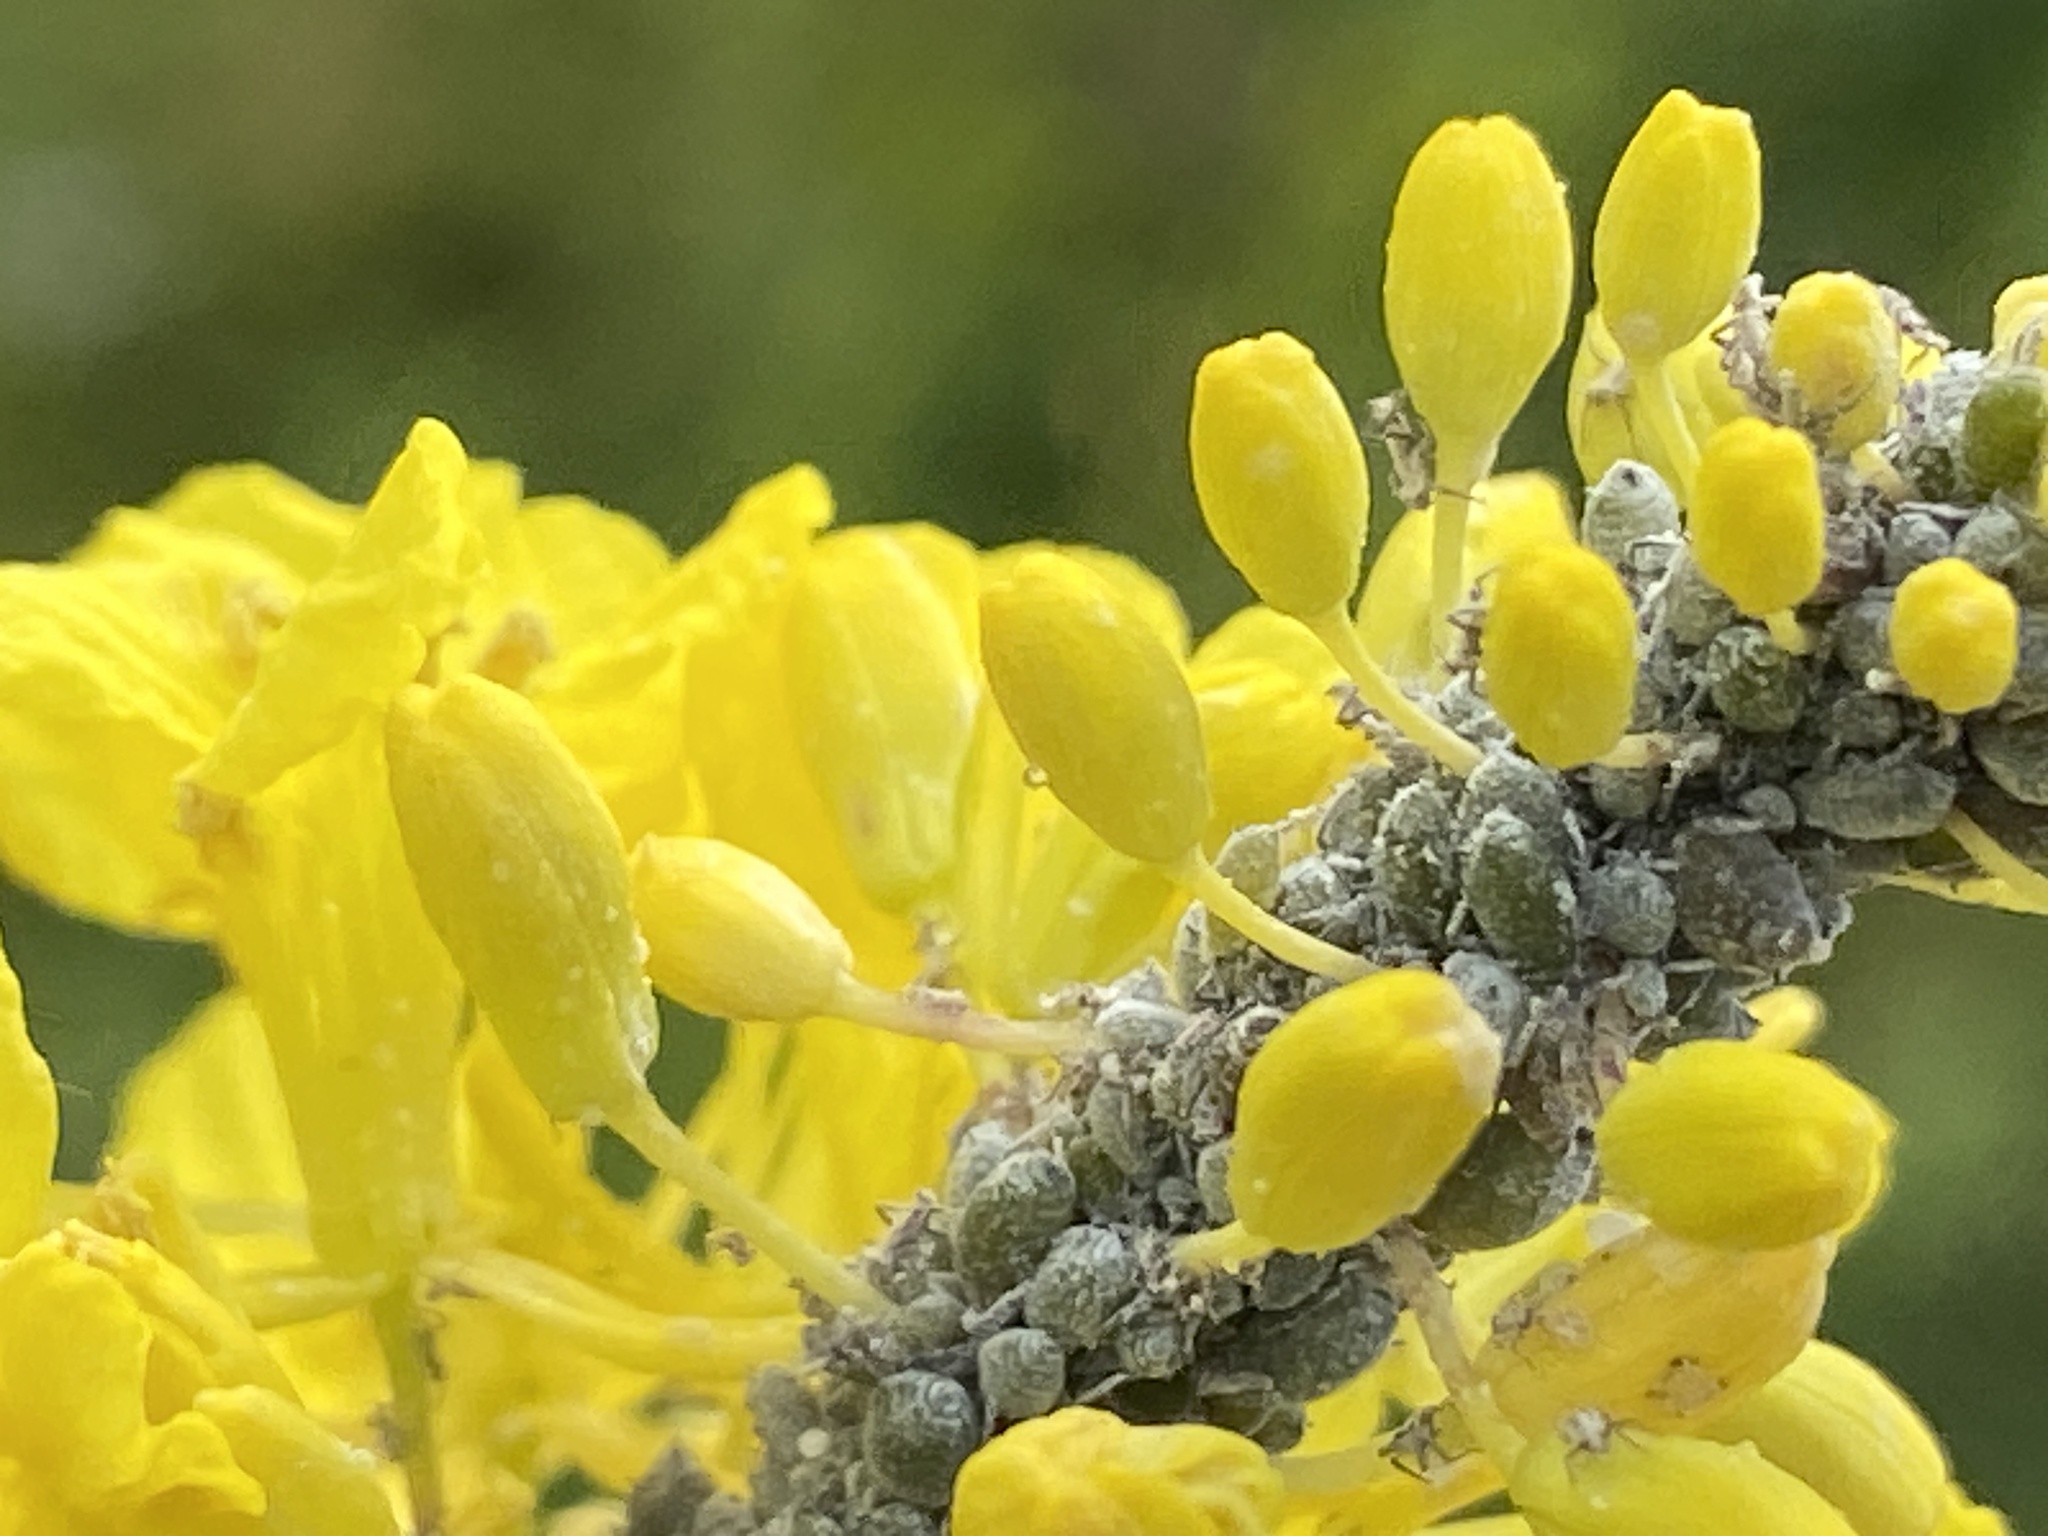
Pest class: cabbage_aphid